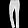
Label: Trouser